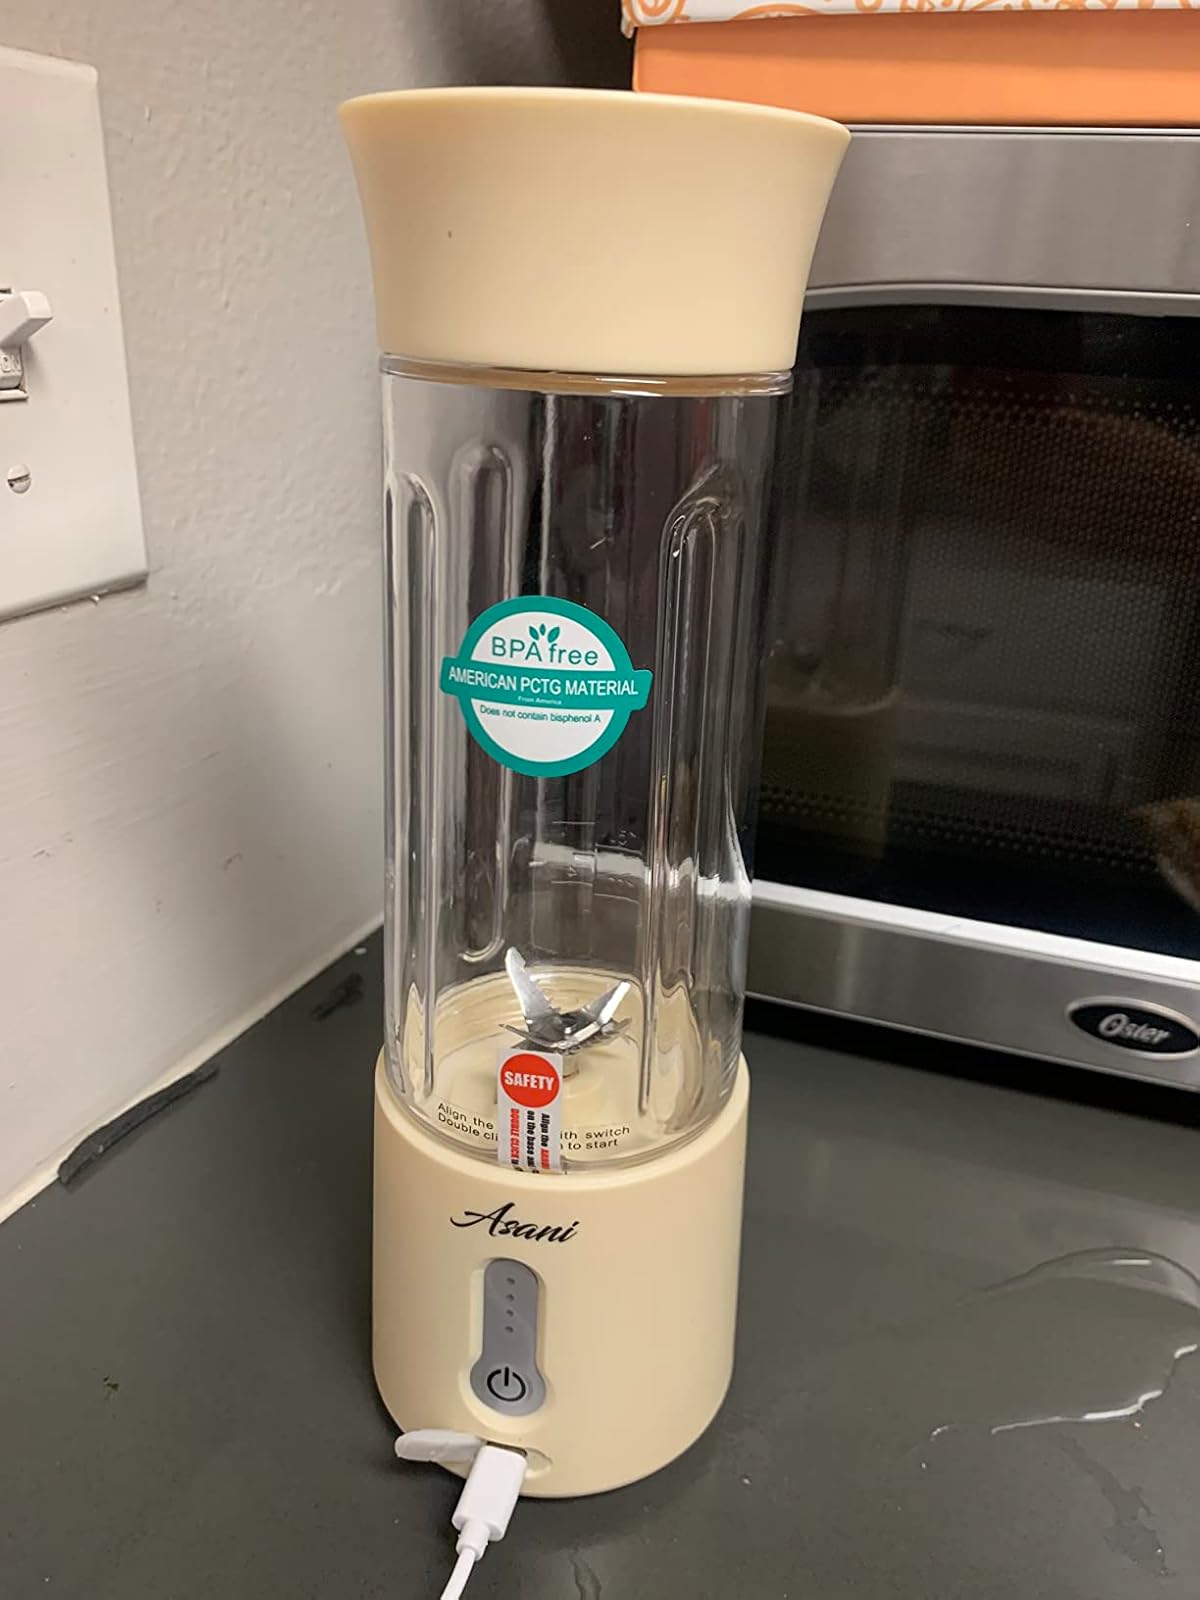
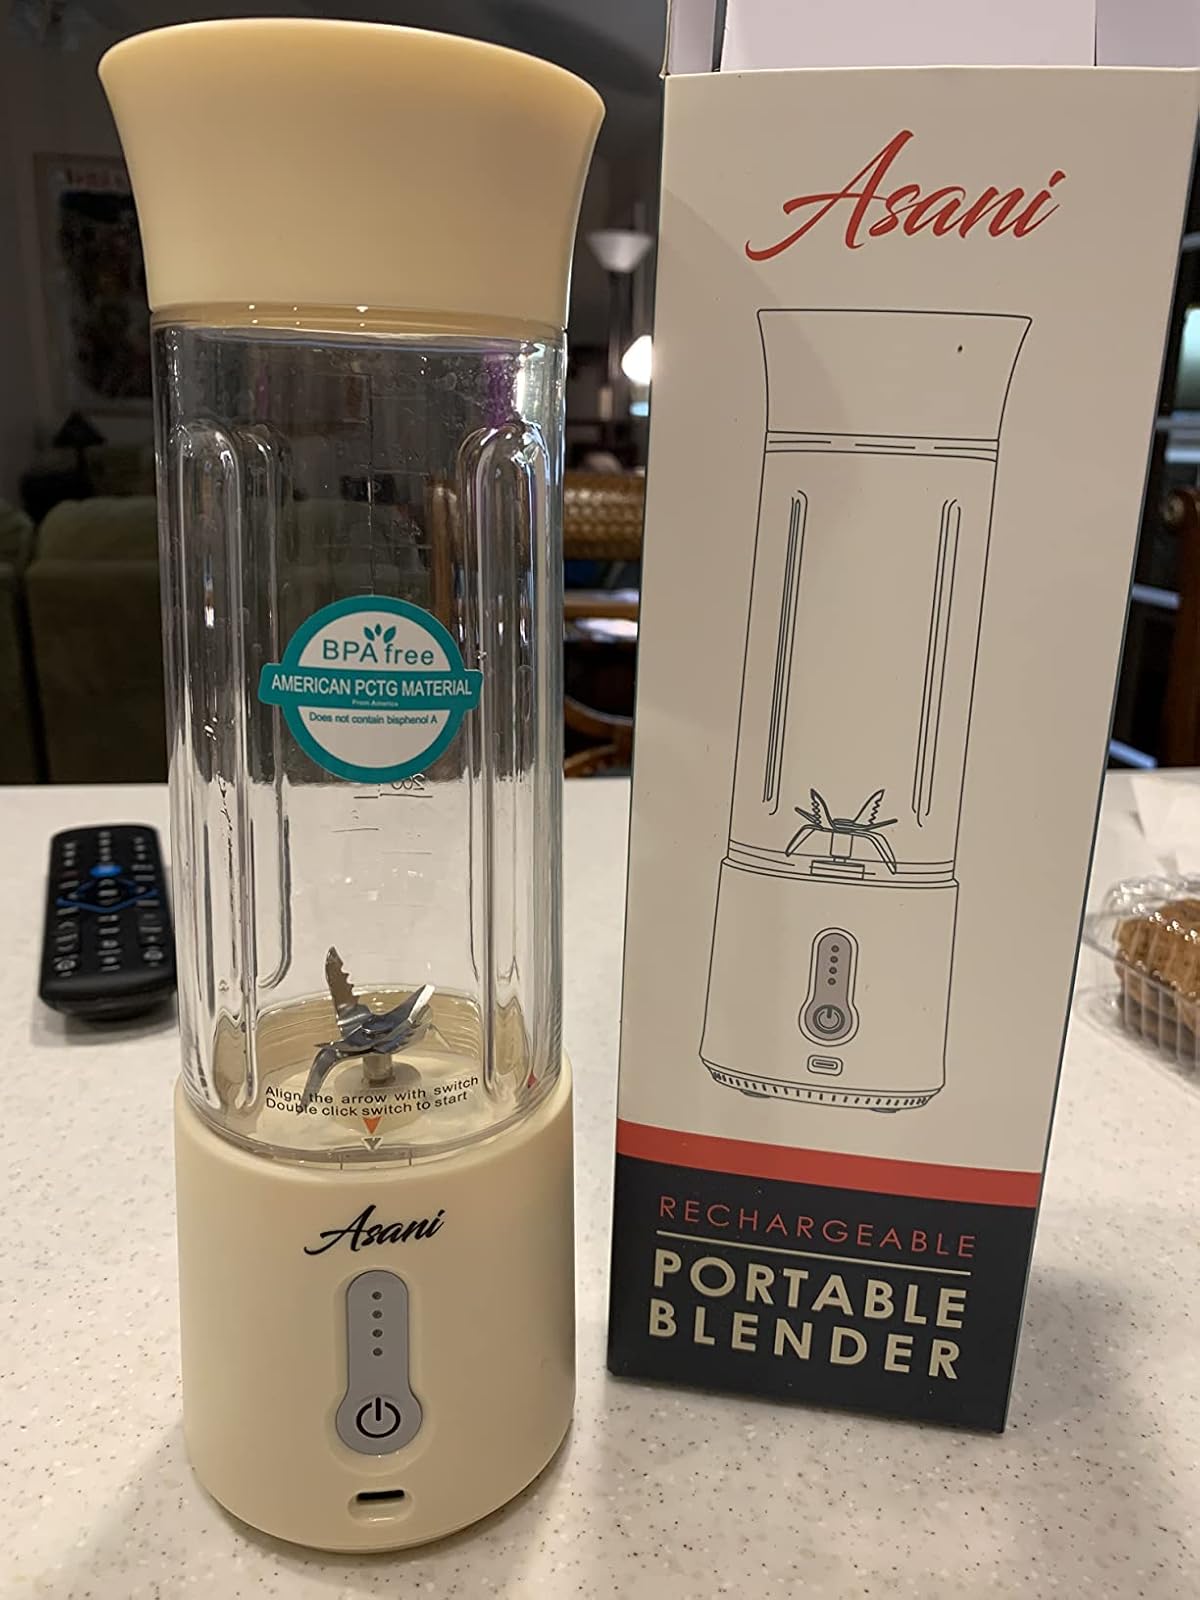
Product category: items_blender
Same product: yes